Selinunte

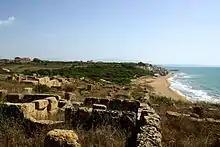
Marinella di Selinunte and Temple E as seen from the acropolis of Selinunte.

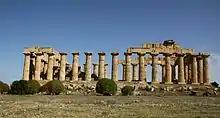
Temple E as seen from its side

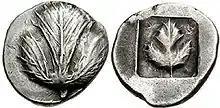
Didrachm coin from Selinunte bearing a "selinon" (celery) leaf, –470 BC.

Selinunte was one of the most important of the Greek colonies in Sicily, situated on the southwest coast of that island, at the mouth of the small river of the same name, and 6.5 km west of the Hypsas river (the modern Belice). It was founded, according to the historian Thucydides, by a colony from the Sicilian city of Megara Hyblaea, under the leadership of a man called Pammilus, about 100 years after the foundation of Megara Hyblaea, with the help of colonists from Megara in Greece, which was Megara Hyblaea's mother city. The date of its foundation cannot be precisely fixed, as Thucydides indicates it only by reference to the foundation of Megara Hyblaea, which is itself not accurately known, but it may be placed about 628 BC. Diodorus places it 22 years earlier, or 650 BC, and Hieronymus still further back in 654 BC. The date from Thucydides, which is probably the most likely, is incompatible with this earlier date. The name is supposed to have been derived from quantities of wild celery that grew on the spot. For the same reason, they adopted the celery leaf as the symbol on their coins.